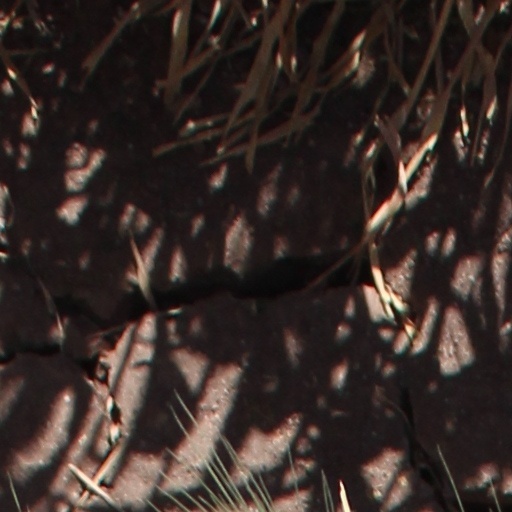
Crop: wheat